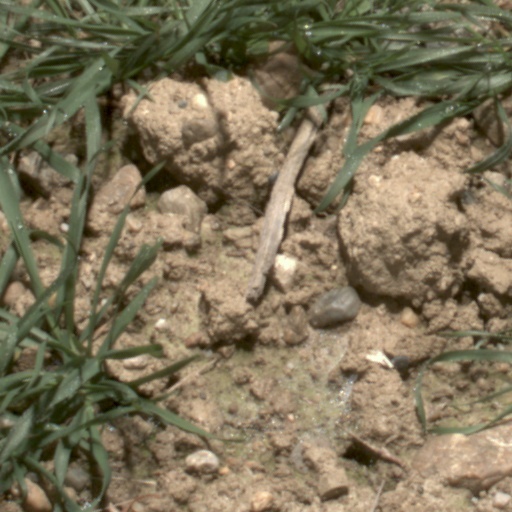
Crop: wheat